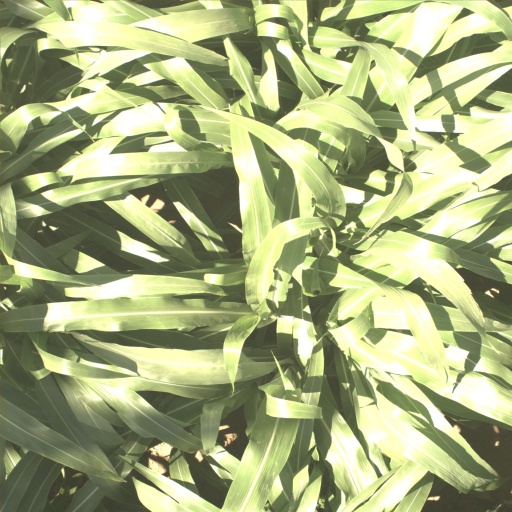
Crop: sorghum